Themistocles

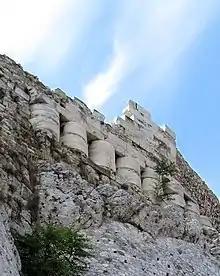
Column drums of the destroyed Older Parthenon, reused in building-up the North wall of the Acropolis, by Themistocles

The Allied victory at Salamis ended the immediate threat to Greece, and Xerxes now returned to Asia with part of the army, leaving his general Mardonius to attempt to complete the conquest. Mardonius wintered in Boeotia and Thessaly, and the Athenians were thus able to return to their city, which had been burnt and razed by the Persians, for the winter. For the Athenians, and Themistocles personally, the winter would be a testing one. The Peloponnesians refused to countenance marching north of the Isthmus to fight the Persian army; the Athenians tried to shame them into doing so, with no success.